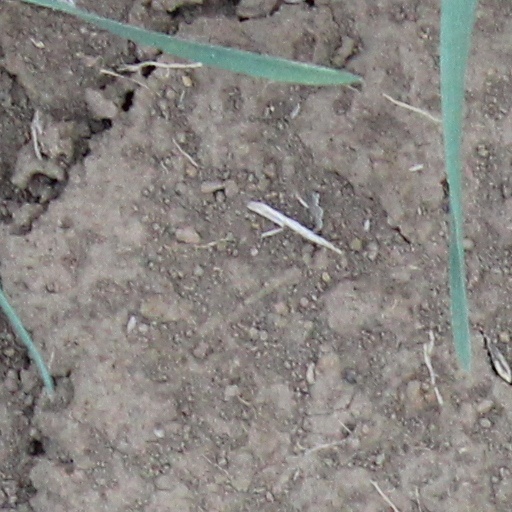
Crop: wheat